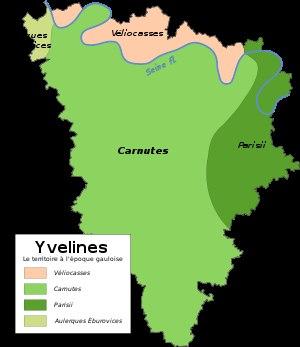
Le département des Yvelines est un département français, appartenant à la grande couronne de la région Île-de-France. Créé le 1ᵉʳ janvier 1968 en application de la loi du 10 juillet 1964, c'est le plus étendu des départements issus du démembrement de l'ancienne Seine-et-Oise et le huitième département français par la population. L'Insee et la Poste lui attribuent le code 78 repris de l'ancienne Seine-et-Oise. Son conseil départemental est présidé par Pierre Bédier. Ses habitants sont appelés les Yvelinois.
L'histoire des Yvelines comprend d'une part l'histoire d'une région antique et médiévale appelée Yveline, d'autre part l'histoire du départements des Yvelines qui est le résultat du démembrement en 1968 du département de la Seine-et-Oise en application de la loi du 10 juillet 1964 portant réorganisation de la région parisienne,
Trappes est une commune française située dans le département des Yvelines, en région Île-de-France.